Richard Henry Park

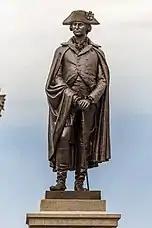
Washington Monument

Park made an over-life-size bronze monument statue as a tribute to the 21st Vice President of the United States, Thomas A. Hendricks. It was unveiled in 1890 on the grounds at the Indiana State House in Indianapolis. After this he moved his studio to Chicago to get commissions in the sculptural programs for the Chicago World's Fair of 1893. He met Lee Lawrie in Chicago and Lawrie went on to work as Park's apprentice and assistant from 1891 to 1894. One of the monuments they worked on was an over-life-size all silver monument statue for the state of Montana titled "Justice" that was exhibited in the Mines and Mining Building. It was rumored to have been melted down later for the silver. There is an 1893 medal showing the model that posed for the statue on its reverse side. It has been suggested by art historian William H. Gerdts that Park's most enduring legacy may be his role as mentor and teacher to Lawrie.